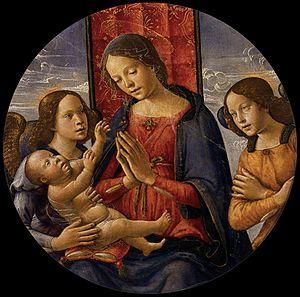
Sebastiano Mainardi, ou Bastiano, est un peintre italien de la haute Renaissance.